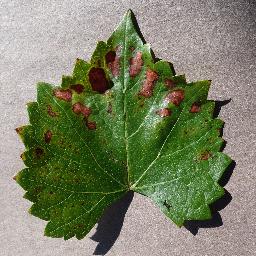
Label: Grape___Esca_(Black_Measles)